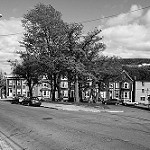
Label: B & W